Wayne Darwen

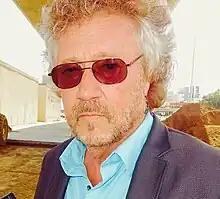
Wayne Darwen in June 2015

Wayne Darwen is an Australian journalist, television producer and filmmaker best known for his work in the tabloid television genre and as director and star of the film, "High There" (2015).